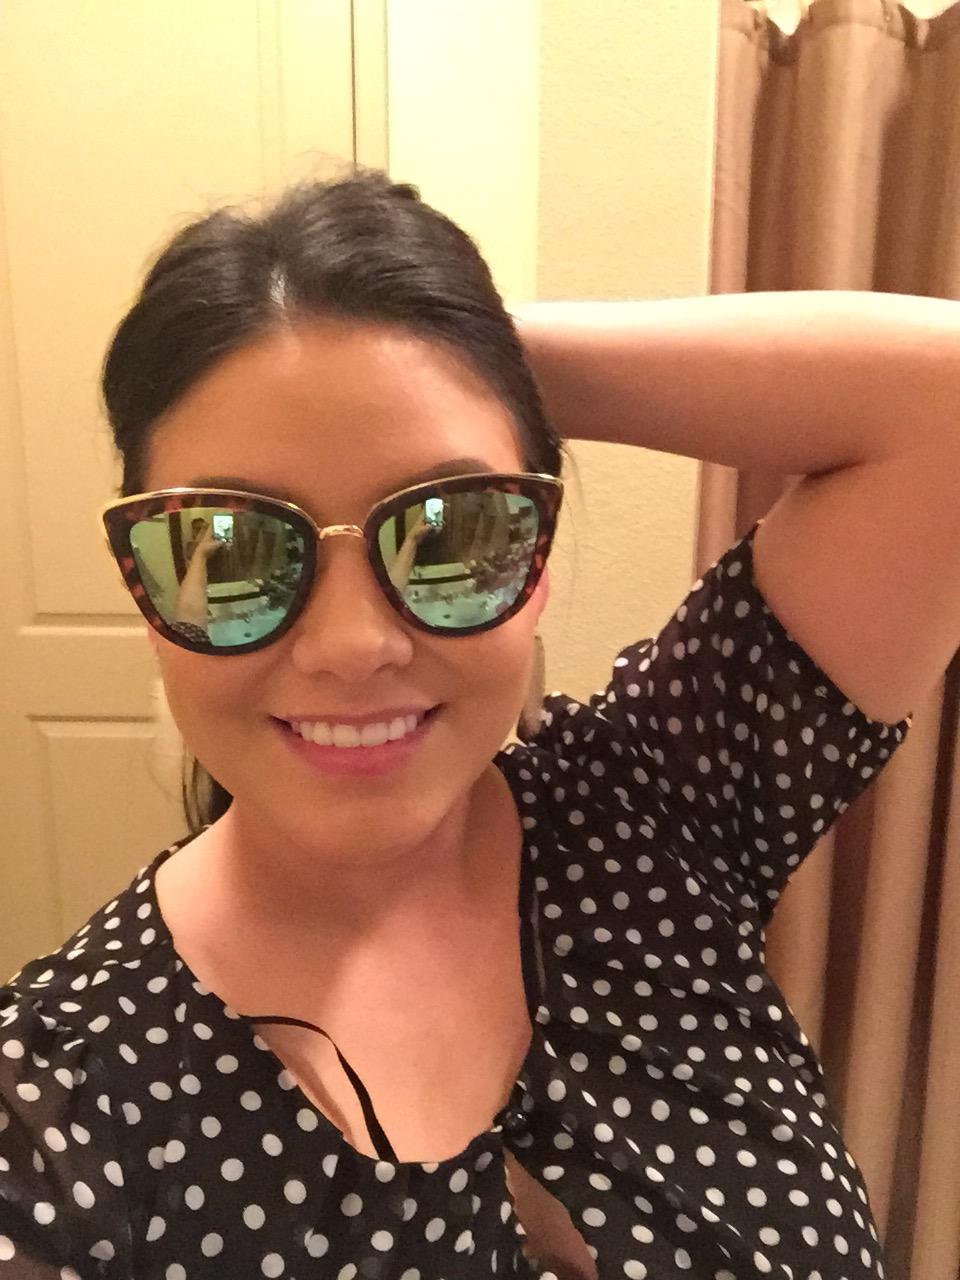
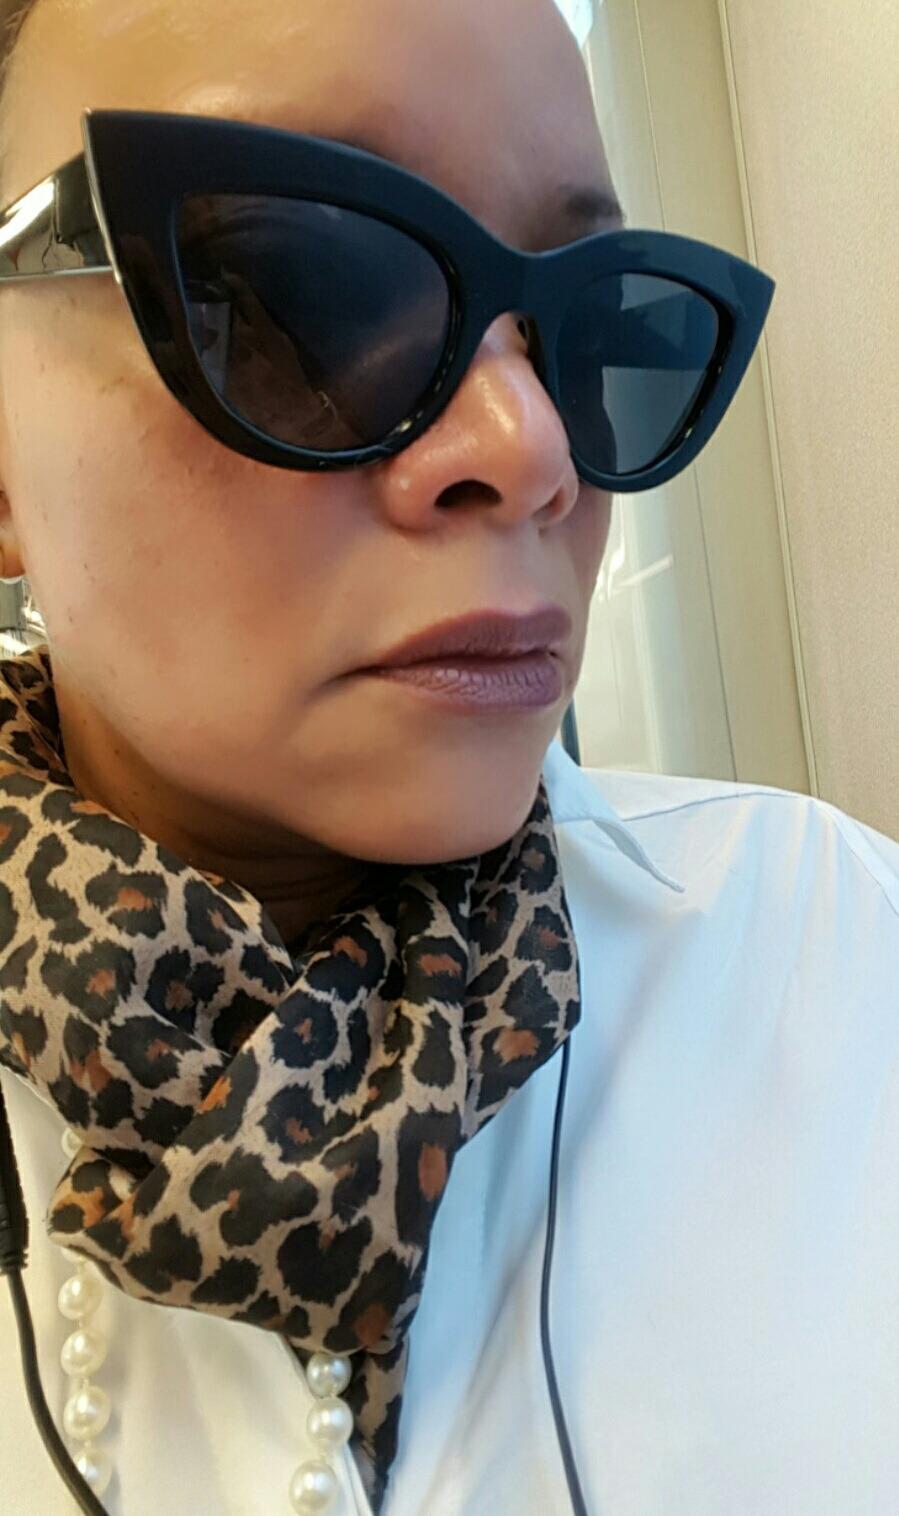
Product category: accessories_sunglasses
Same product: no